Yamaha FZ150i

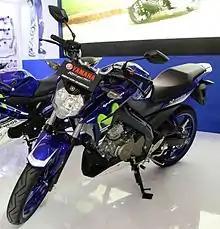
Yamaha V-Ixion Advance (Indonesia)

In late 2015, the bike had some minor changes including the redesigned headlamp and instrument panels, shorter rear fender, and a Euro 3 compliant exhaust system. This model is known as V-Ixion Advance in Indonesia.